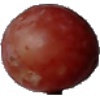
Label: Grape Pink 1